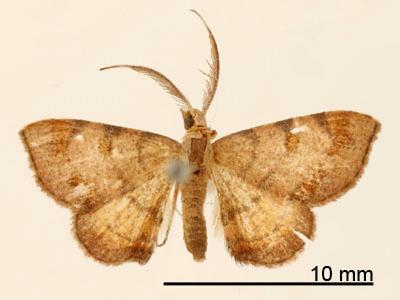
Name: Cyclomia lilacina
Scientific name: Cyclomia lilacina Warren, 1906
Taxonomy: Animalia, Arthropoda, Insecta, Lepidoptera, Geometridae, Ennominae
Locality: [not stated], [Not Stated], Saint Lucia